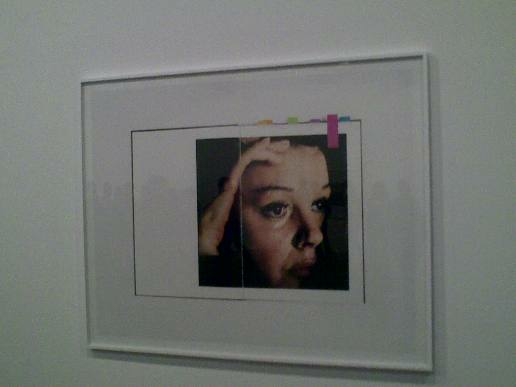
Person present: Yes